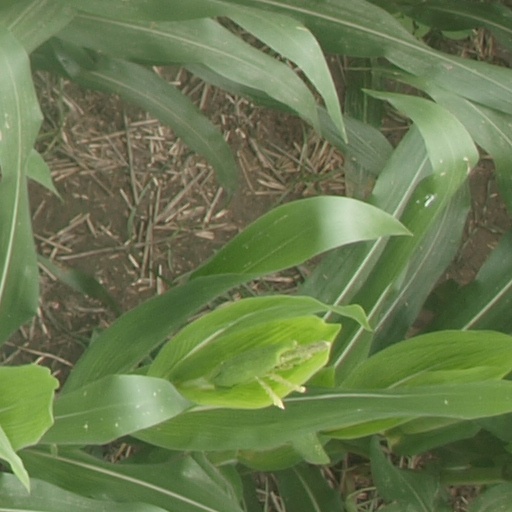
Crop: maize; corn